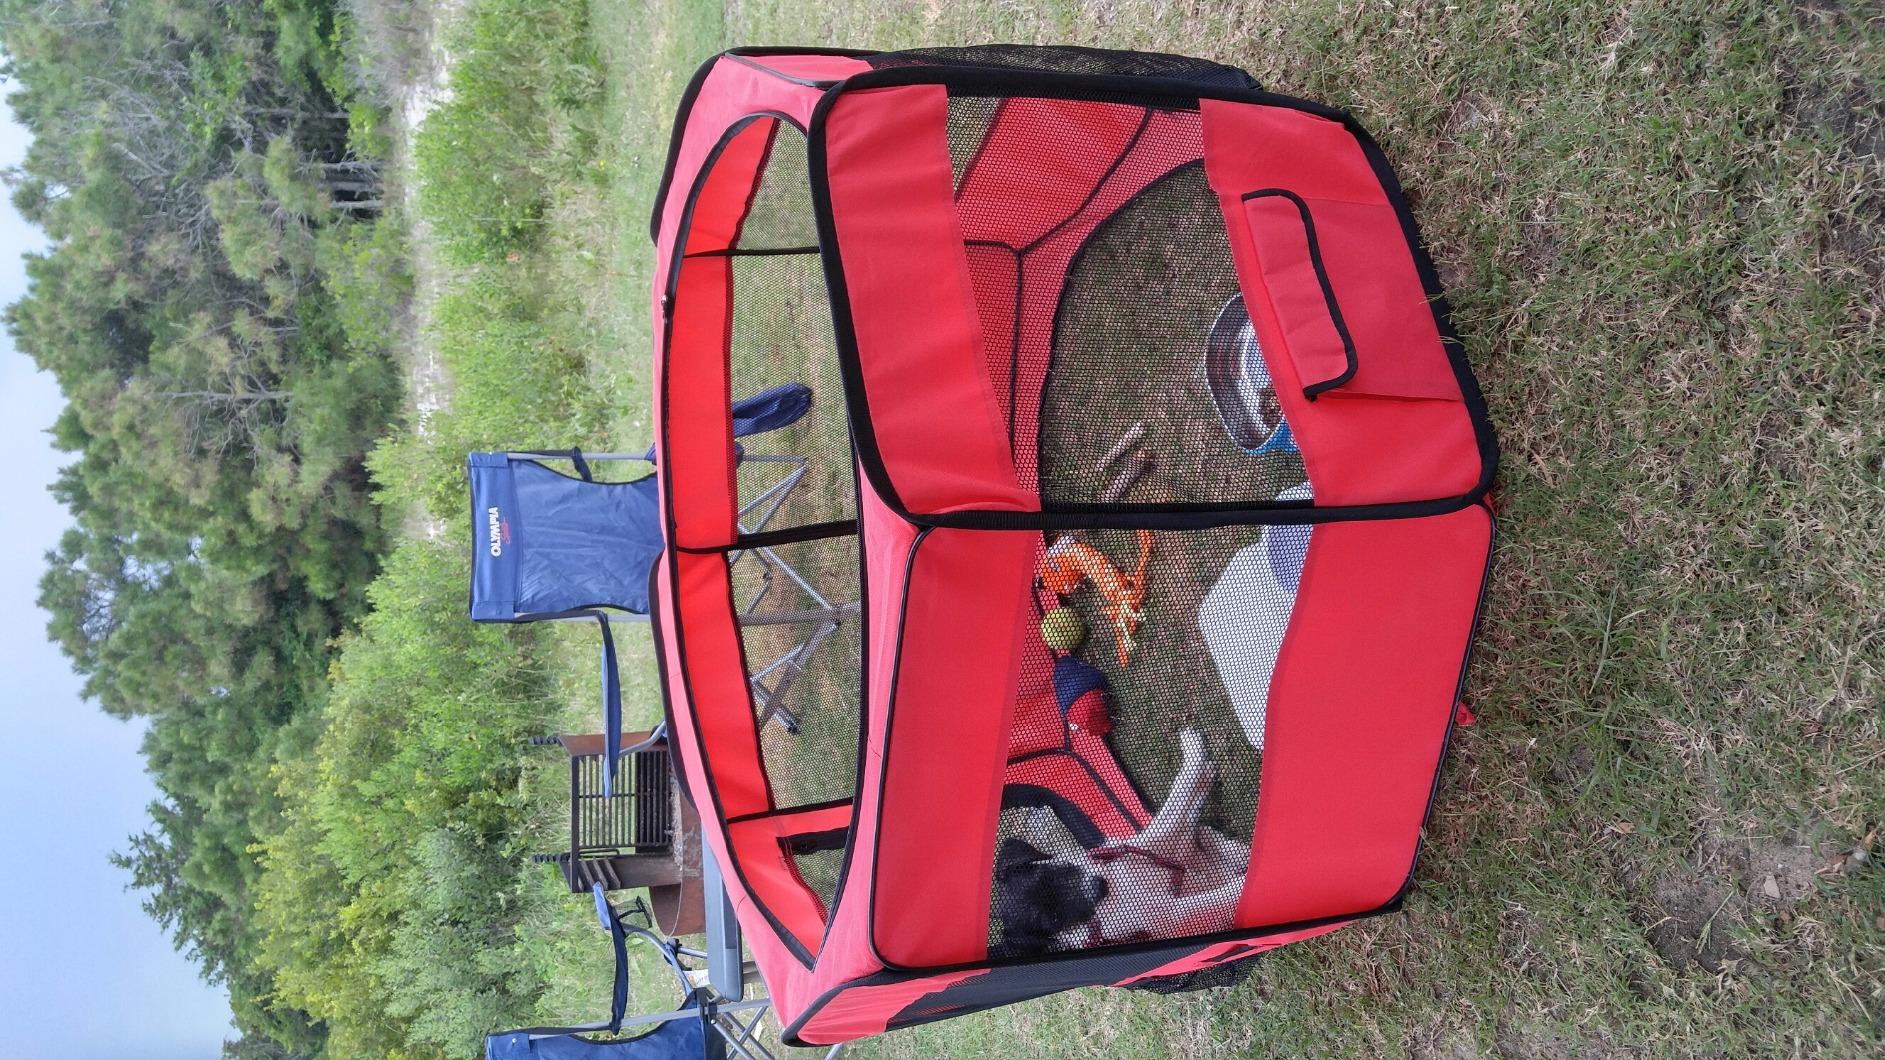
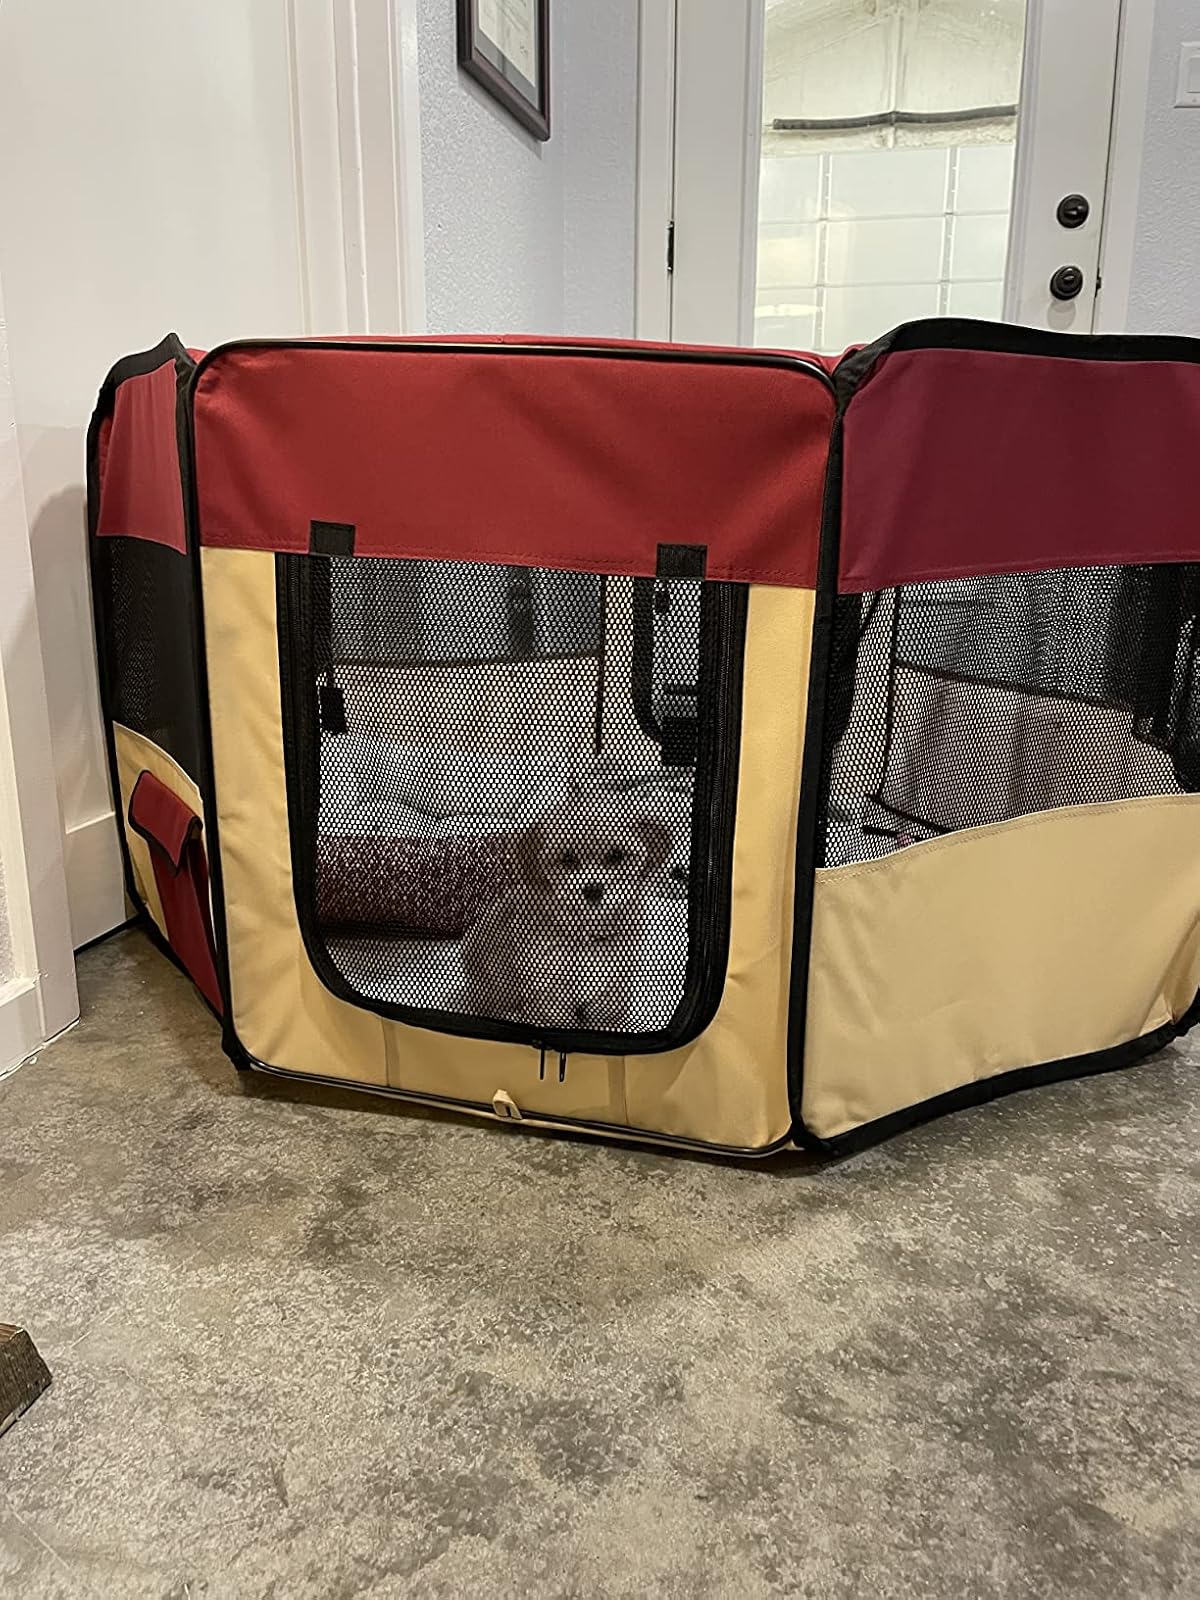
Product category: items_kennel
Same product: no